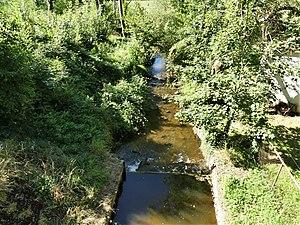
La Valouse en aval du pont de la route départementale 79 marque la limite entre Saint-Priest-les-Fougères (à gauche) et La Coquille (à droite), Dordogne, France.
Saint-Priest-les-Fougères est une commune française située dans le département de la Dordogne, en région Nouvelle-Aquitaine.